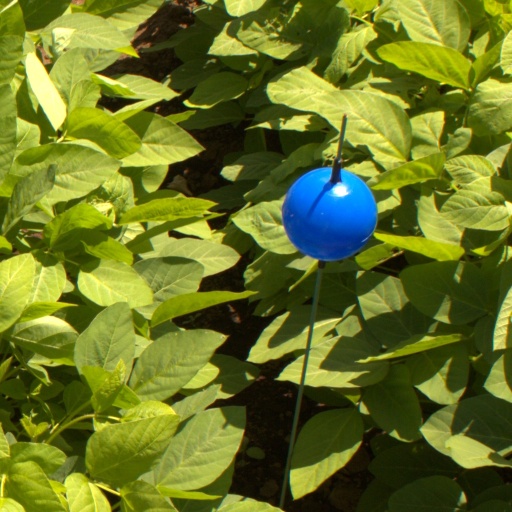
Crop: soybean